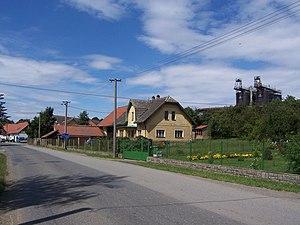
Všestary est une commune du district de Prague-Est, dans la région de Bohême-Centrale, en République tchèque. Sa population s'élevait à 921 habitants en 2020.